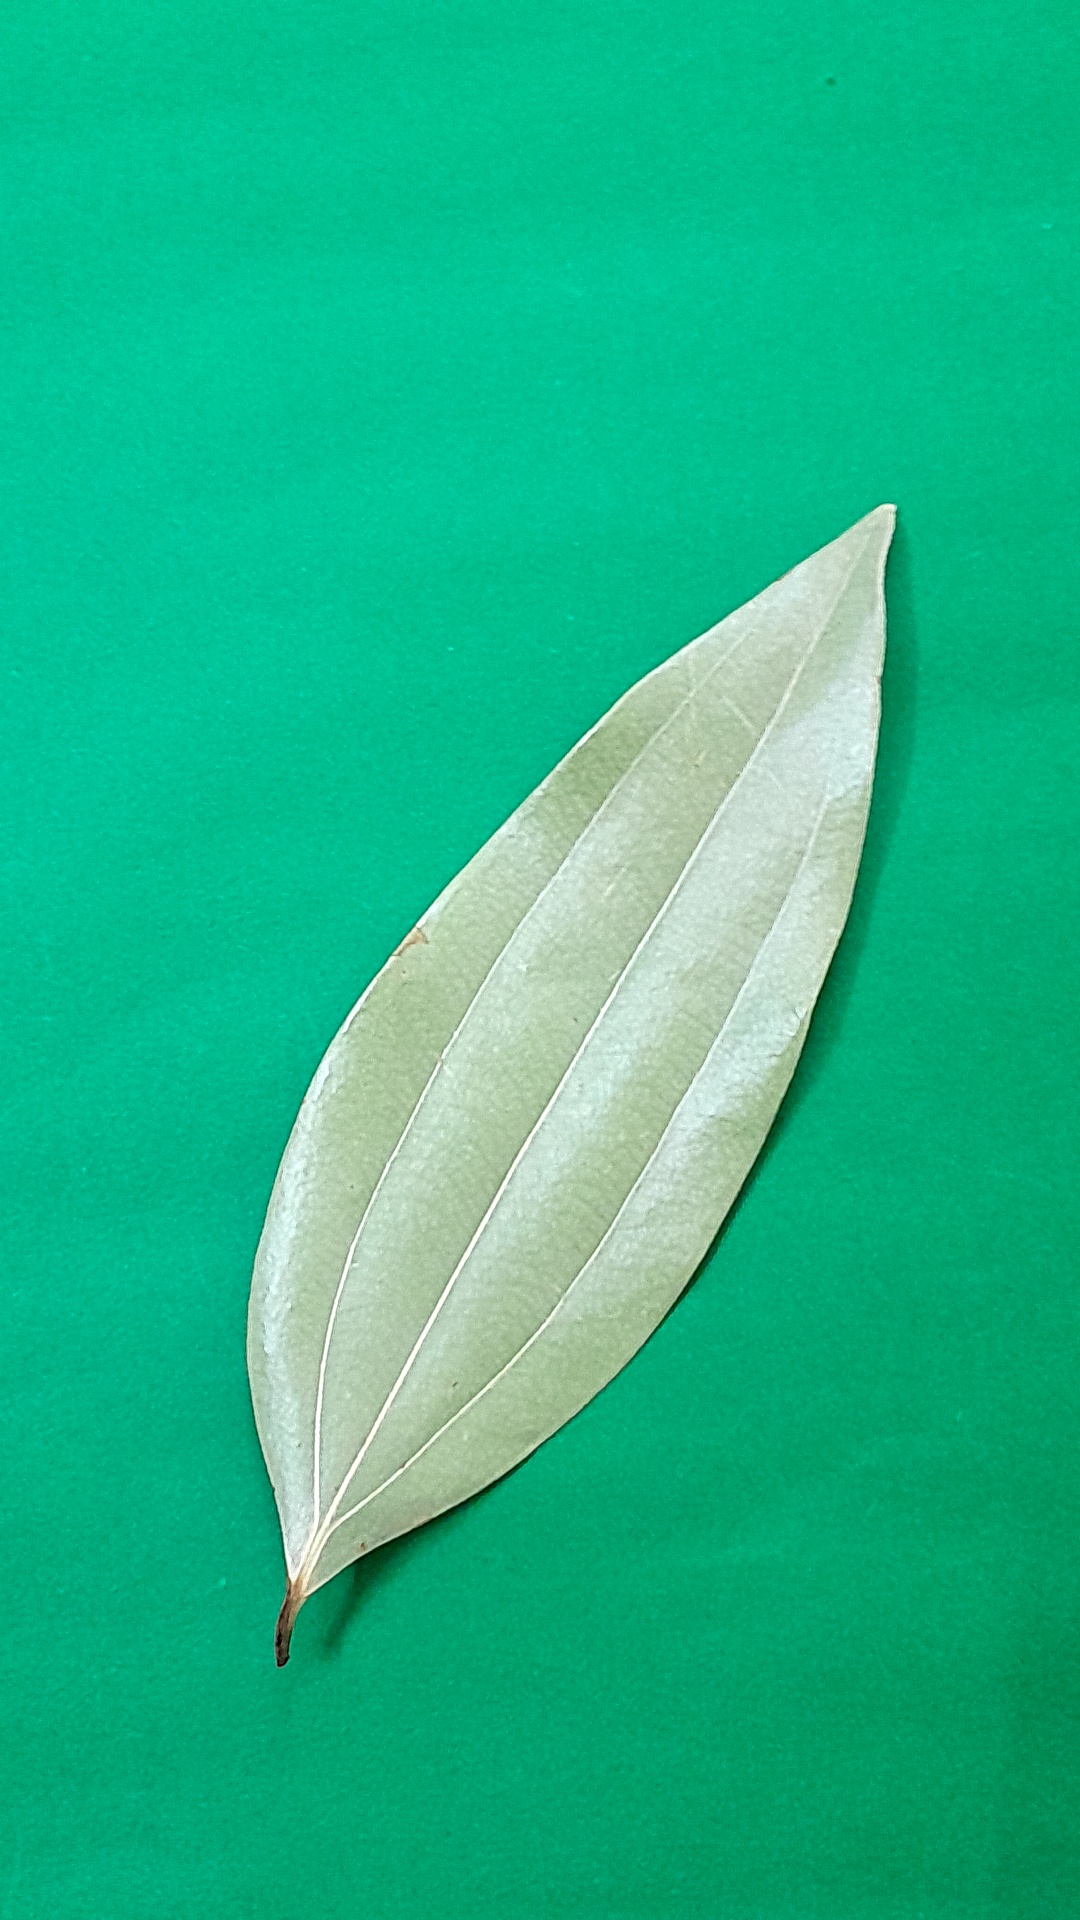
Label: Dry Leaf